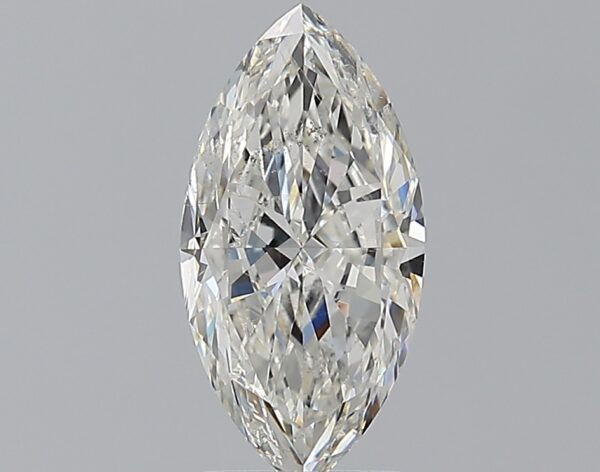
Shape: marquise
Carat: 2
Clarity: SI2
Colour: I
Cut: VG
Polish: VG
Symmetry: EX
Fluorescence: N
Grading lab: GIA
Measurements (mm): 12.61 x 6.33 x 3.9